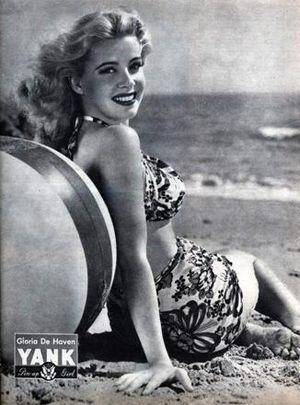
Gloria DeHaven est une actrice américaine née le 23 juillet 1925 à Los Angeles en Californie et morte le 30 juillet 2016 à Las Vegas.